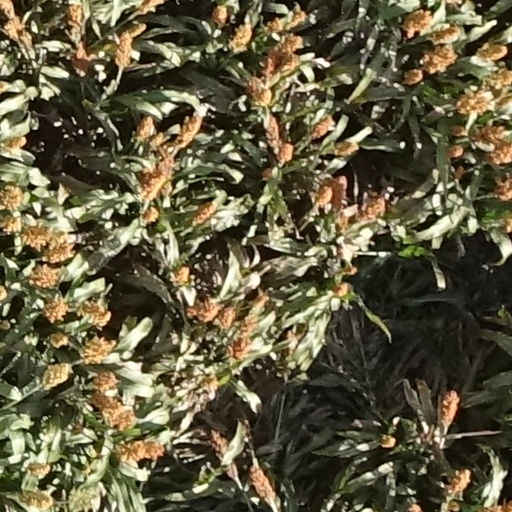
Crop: sorghum